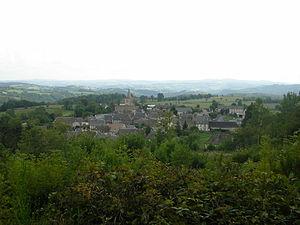
Vue d'Oradour en 2006.
La Planèze de Saint-Flour est un plateau volcanique français faisant partie des monts du Cantal. C’est un pays traditionnel d’Auvergne.
Neuvéglise-sur-Truyère est, depuis le 1ᵉʳ janvier 2017, une commune nouvelle française située dans le département du Cantal en région Auvergne-Rhône-Alpes.
Oradour est une ancienne commune française, située dans le département du Cantal en région Auvergne-Rhône-Alpes. Elle a fusionné le 1ᵉʳ janvier 2017 avec les communes de Lavastrie, Neuvéglise et Sériers pour constituer la commune nouvelle de Neuvéglise-sur-Truyère.